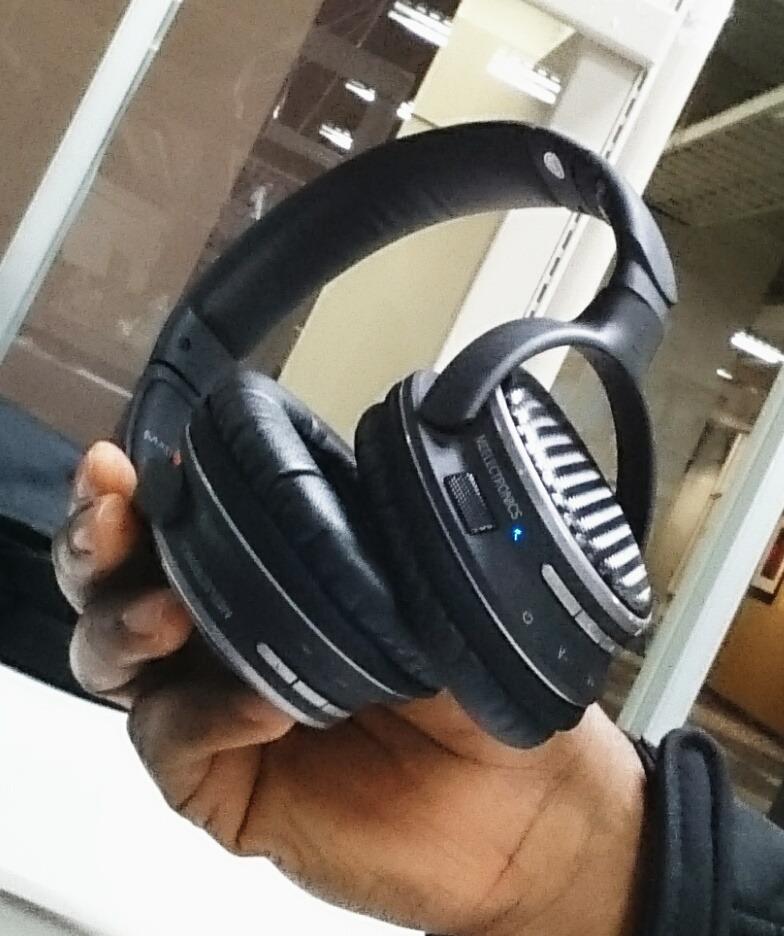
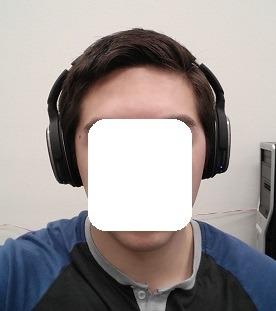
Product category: headphones
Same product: yes